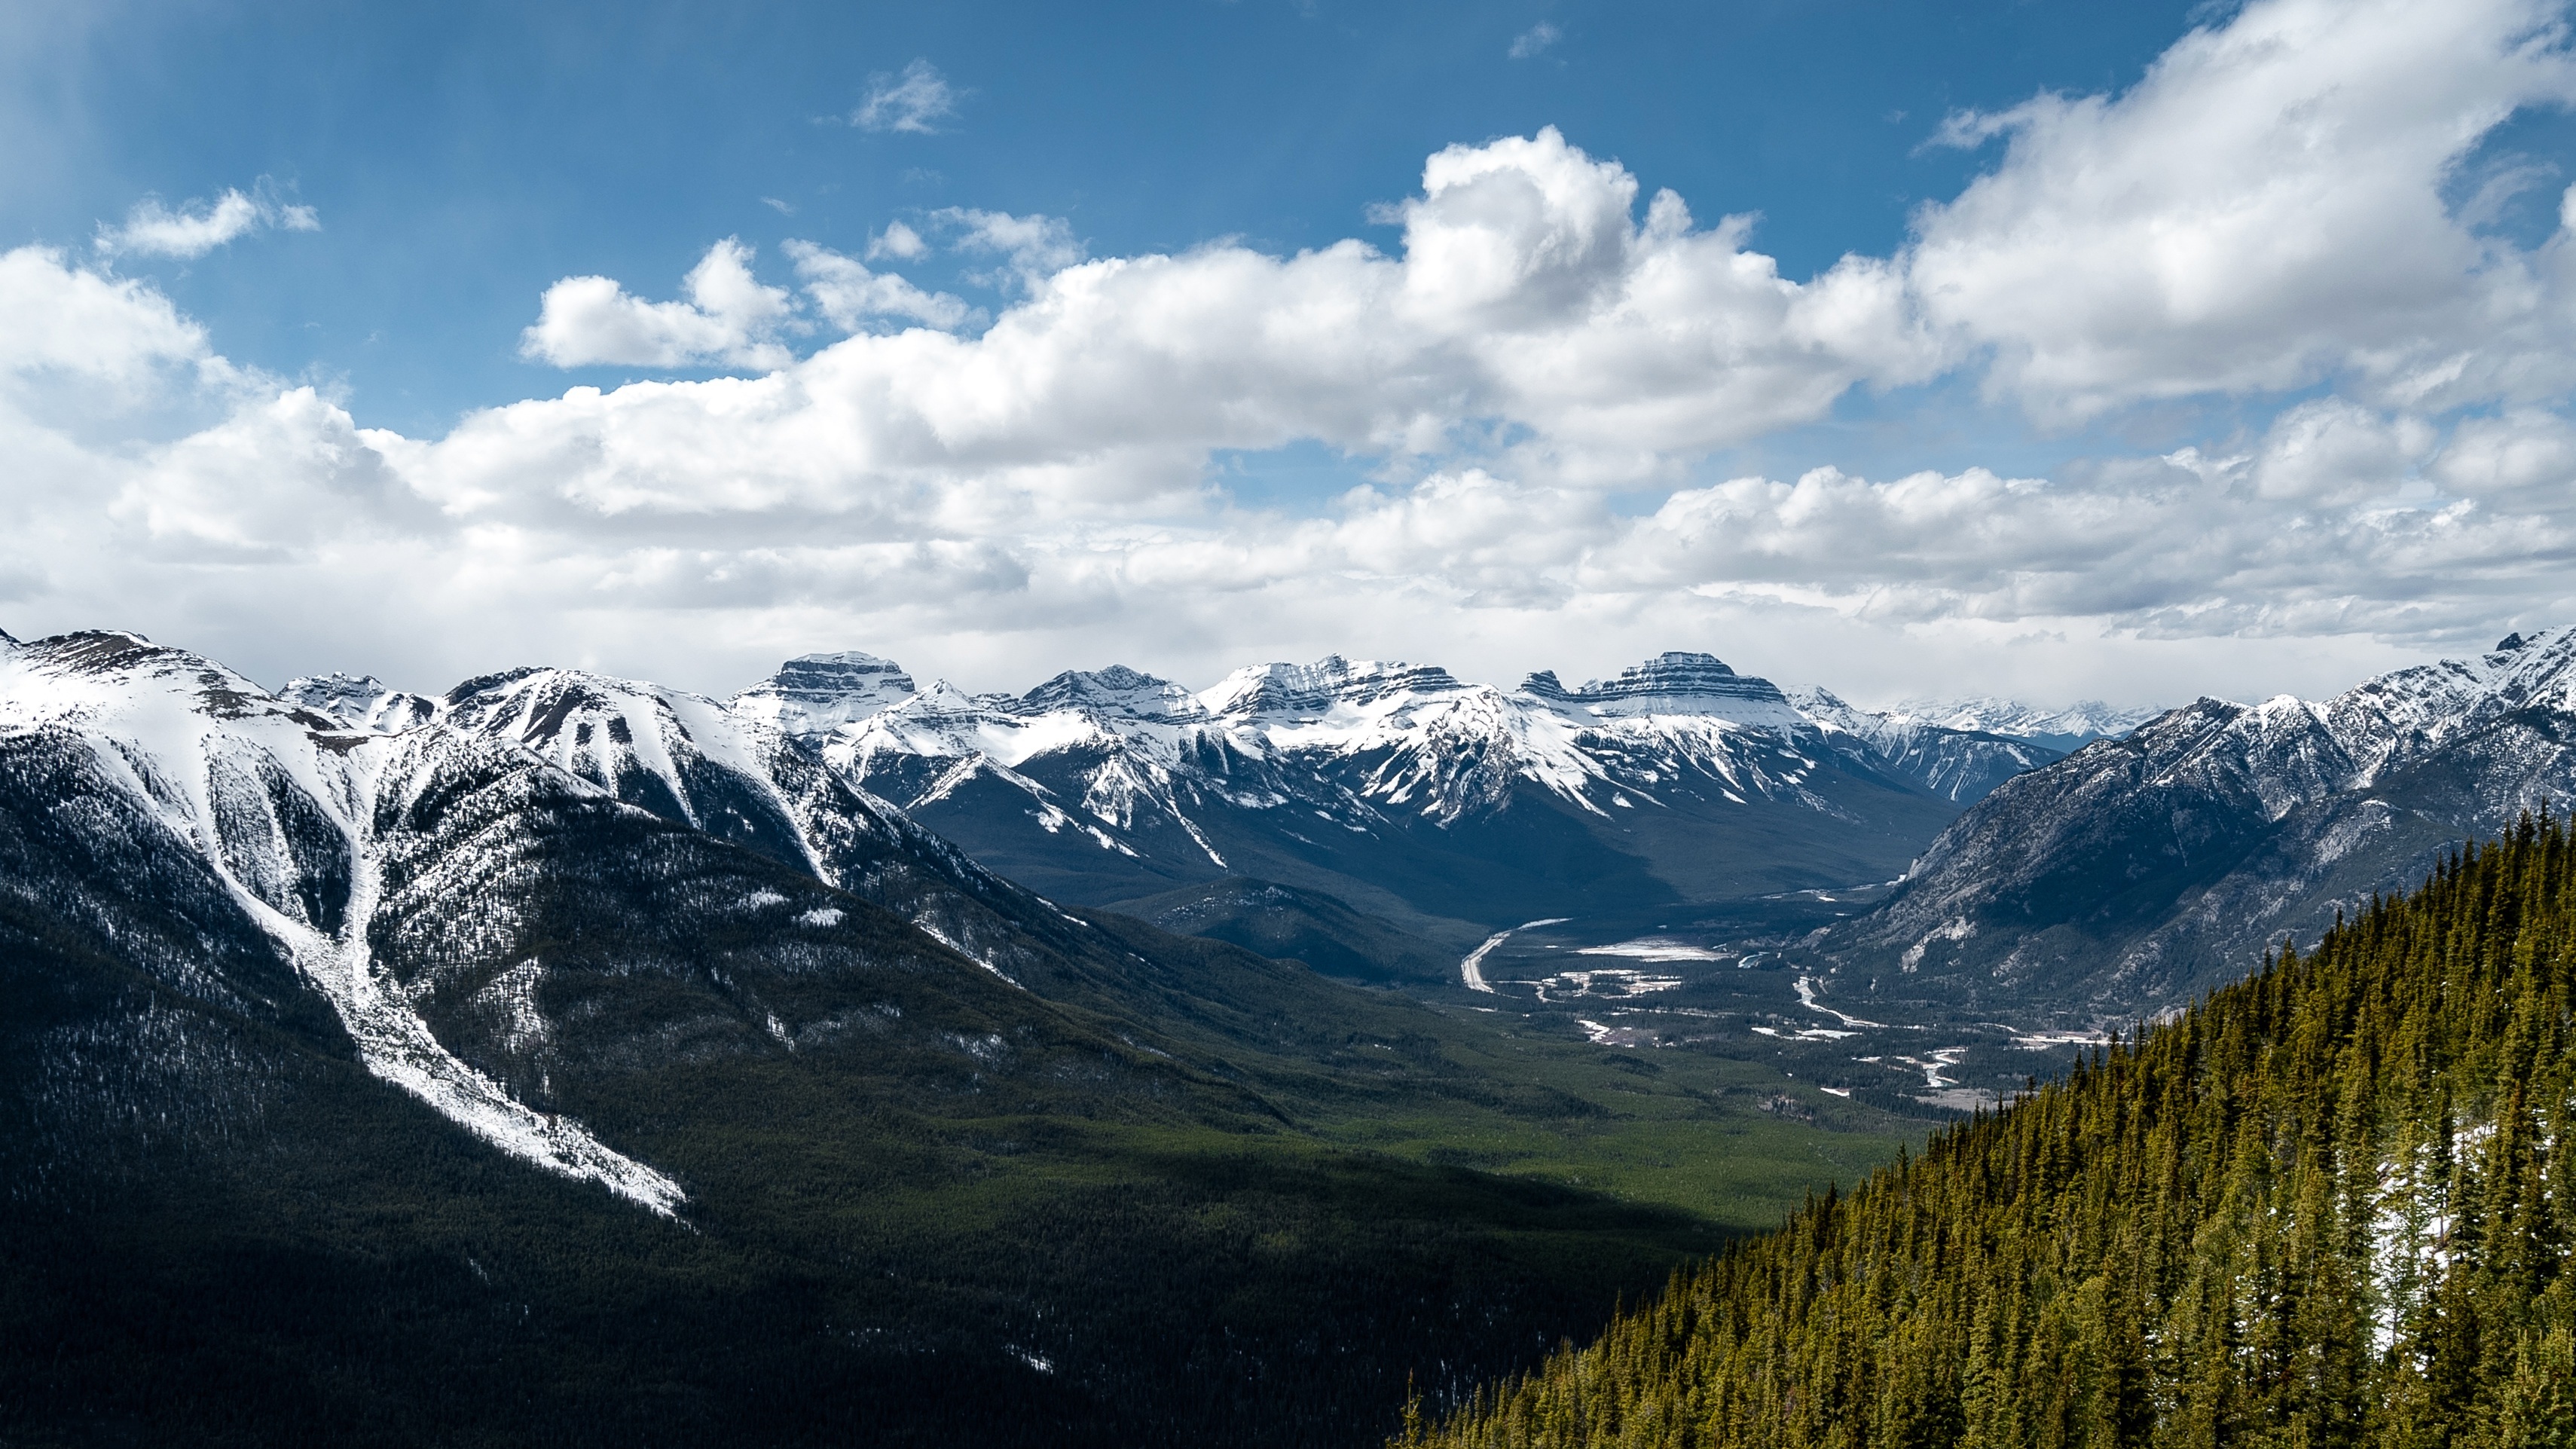
landscape, tree, nature, grass, horizon, wilderness, mountain, snow, winter, cloud, sky, hill, peak, valley, mountain range, daytime, slope, natural, evergreen, shadow, cumulus, highland, national park, ridge, summit, conifer, massif, earth, alps, escarpment, fell, cirque, elevation, mountain pass, hill station, meteorological phenomenon, mountainous landforms, glacial landform, cloud shadow, mount scenery